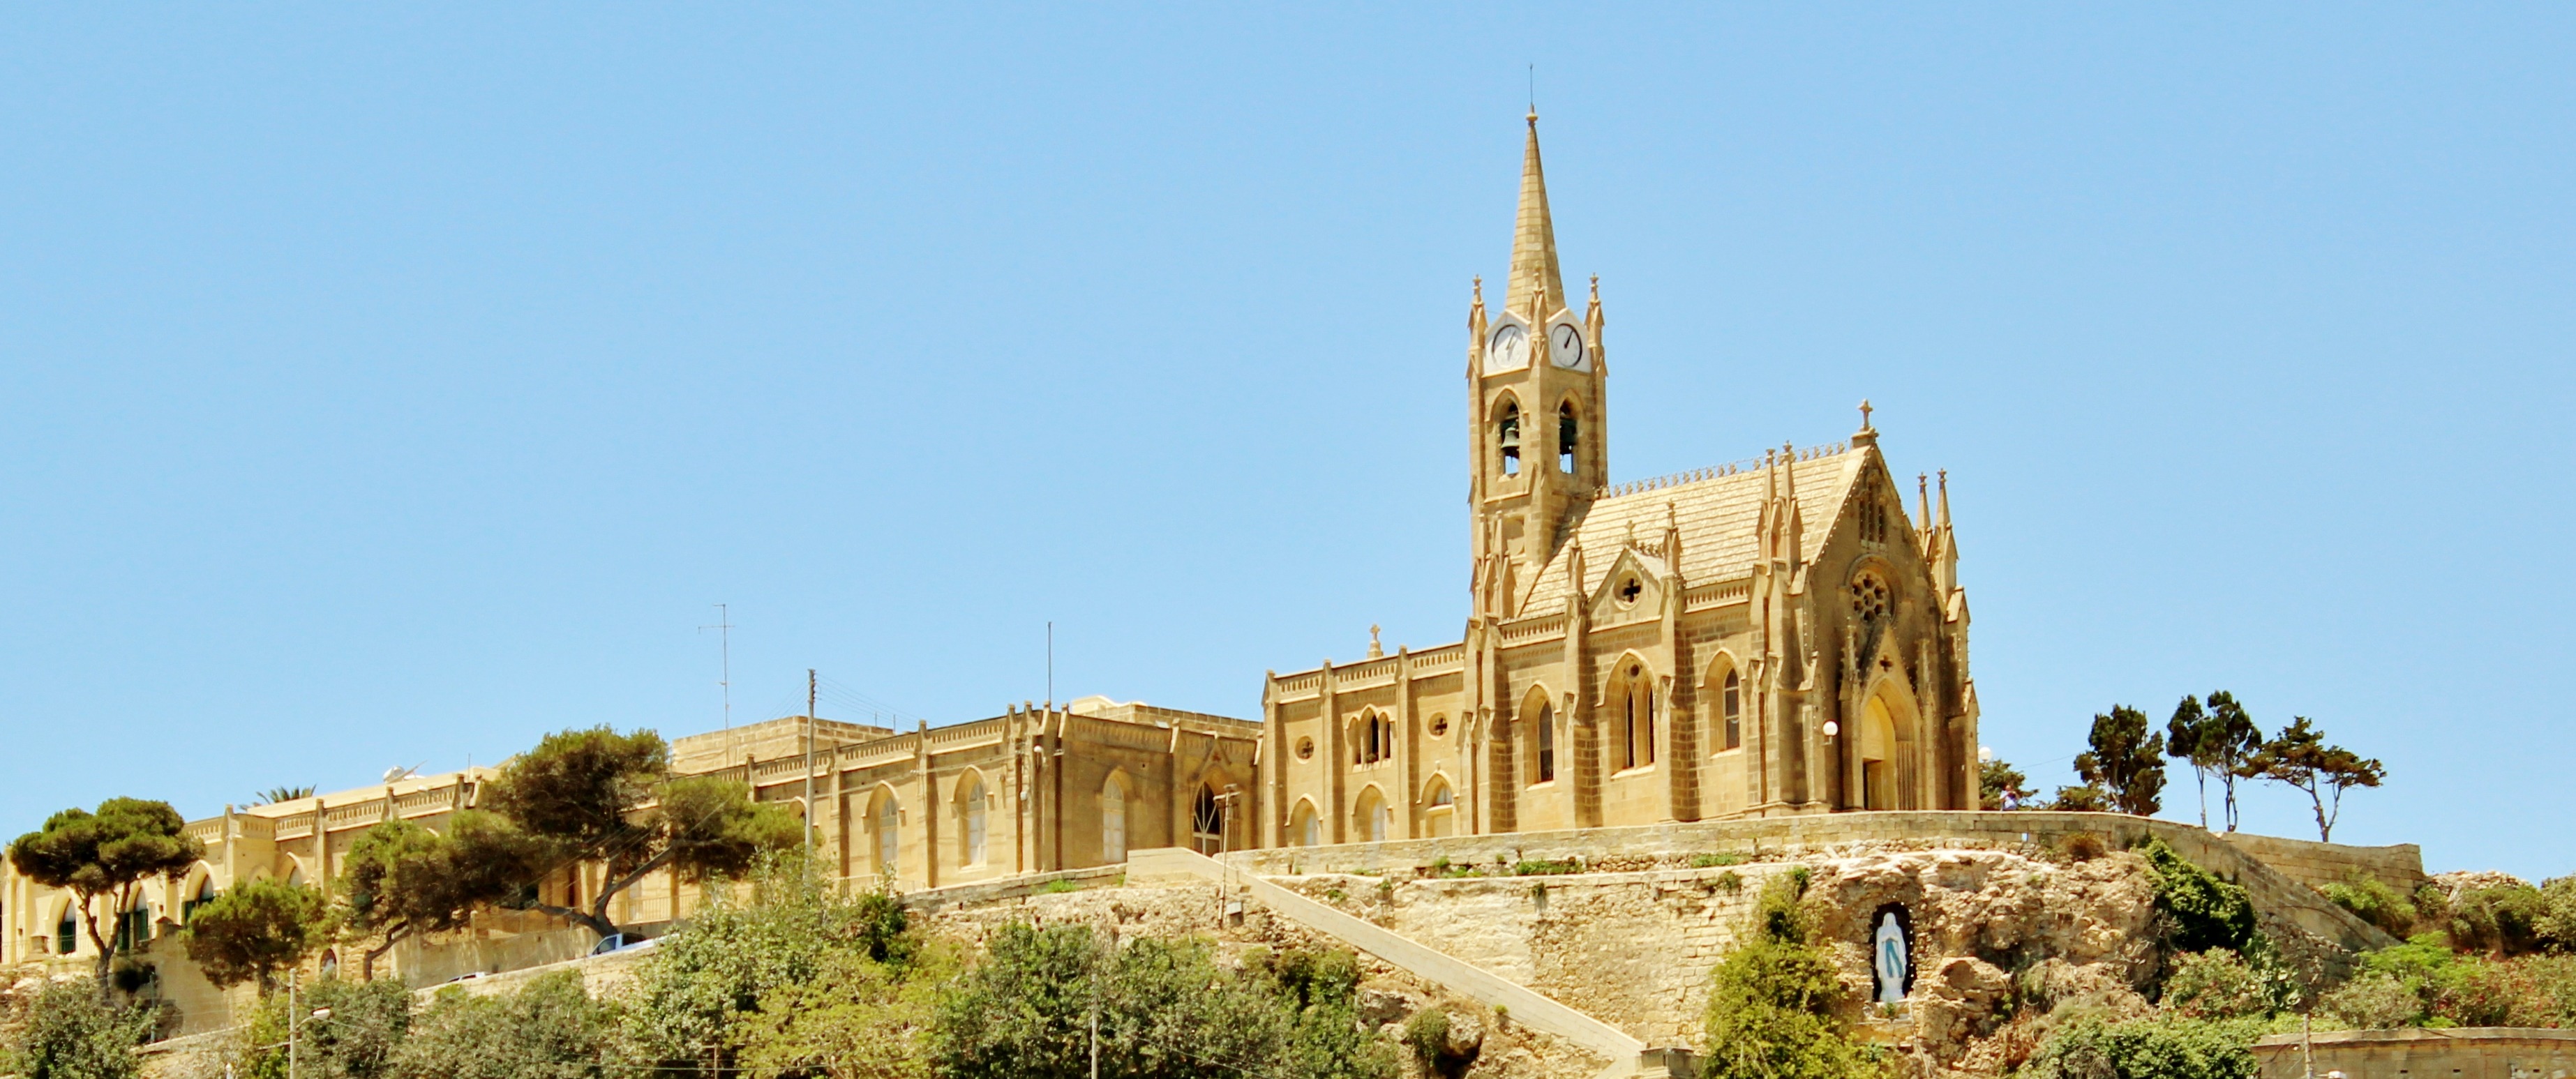
architecture, structure, building, palace, old, city, landmark, cathedral, historic, tourism, place of worship, outside, design, monastery, malta, aged, port city, architecture design, gozo, tours, unesco world heritage site, historic site, byzantine architecture